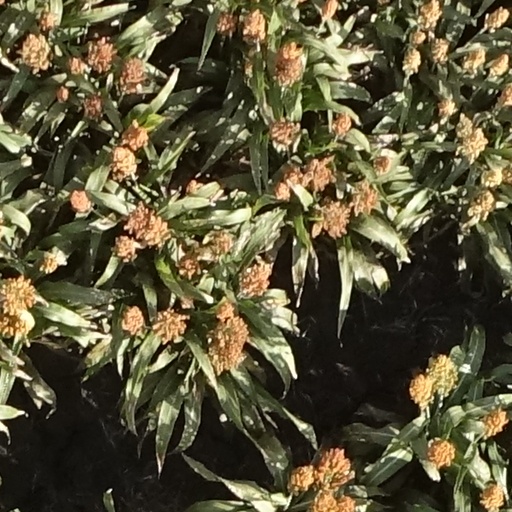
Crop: sorghum